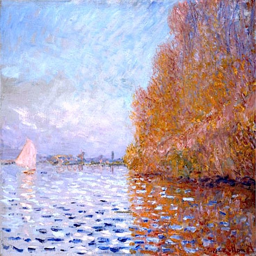
a city with a single sailboat